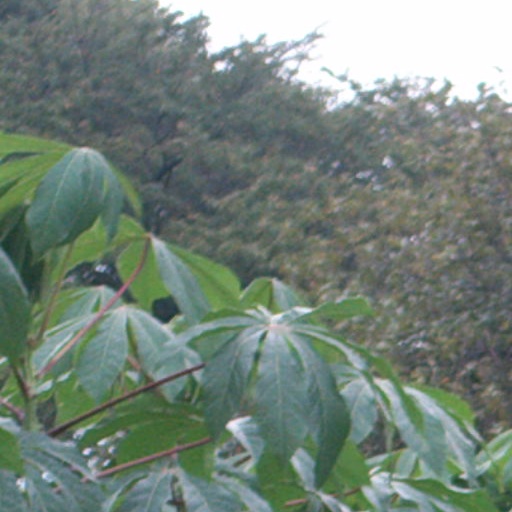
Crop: cassava